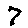
Label: 7